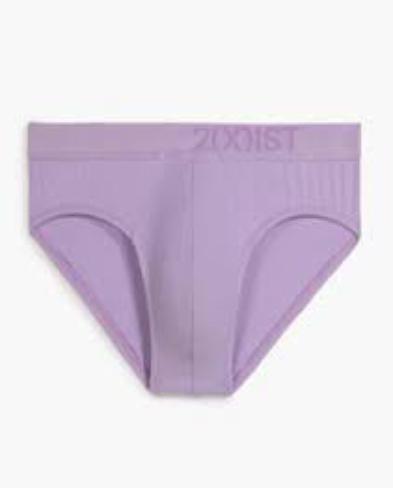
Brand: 2xist
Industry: Clothes